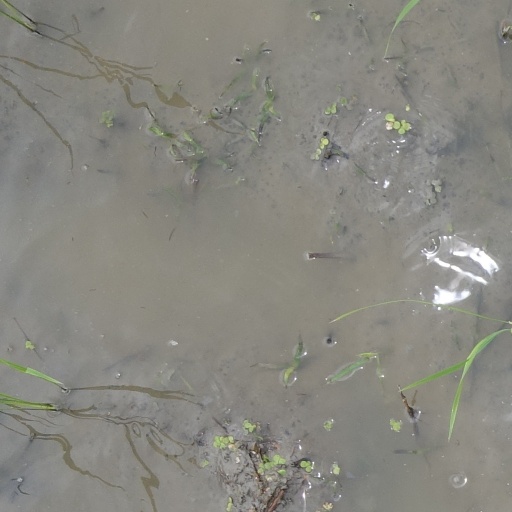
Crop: rice